West Valley City, Utah

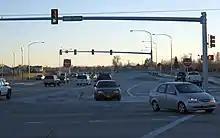
A continuous-flow intersection on the Bangerter Highway in West Valley City.

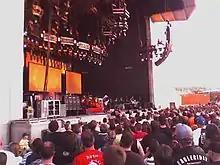
Rush playing at the USANA Amphitheatre in 2007.

West Valley City is on the same address grid system as Salt Lake City, and therefore follows the same street numbering system. I-215 runs through eastern portions of the city parallel to I-15, which lies farther east of the city. The SR-201 freeway lies along the northern border with Salt Lake City and continues west into Magna as an expressway. Bangerter Highway, which runs south from Salt Lake City International Airport, traverses the approximate center of the city and services the rapidly growing western and southern ends of the valley. The Mountain View Corridor also runs through the western portion of the city. The city is served by several bus routes operated by the Utah Transit Authority, and an intermodal transportation hub located in the city center near Valley Fair Mall and the Maverik Center. In addition to local bus routes, the West Valley Intermodal Hub is serviced by the TRAX light rail's Green Line, which was completed and began service in 2011. It was also formerly served by the 3500 South MAX bus rapid transit (BRT) line, which began service in 2008. The line was temporarily suspended on April 5, 2020, due to the impact of the COVID-19 pandemic on public transport, and in the summer of 2022, UTA announced that the line would be permanently discontinued as of August 7, 2022.